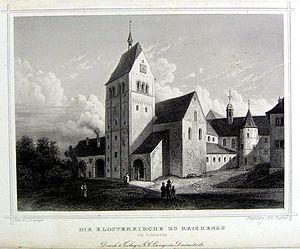
L’architecture carolingienne se développe du milieu du VIIIᵉ siècle à la fin du Xᵉ siècle à partir de références paléo-chrétiennes avec la renaissance carolingienne. Elle marque en Occident un renouveau artistique dans un cadre chrétien qui se structure et où le monachisme est théorisé. L'architecture carolingienne représente la formulation concrète d'une pensée et de sa fonction. L'organisation des structures des plans romans vient très directement de l'élaboration de l'époque carolingienne et l'ordonnance des westwerks carolingiens puis ottoniens a préparé les façades de l'époque romane. Il nous reste cependant très peu de monuments et de vestiges de cette époque, la plupart ayant été remplacés par des monuments plus grands et plus récents de style roman et gothique mais les fouilles et les textes permettent des restitutions.